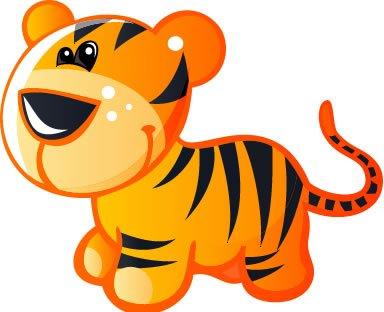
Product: Wallmonkeys WM22946 Cute Baby Yellow and Brown Cartoon Tiger Peel and Stick Wall Decals (30 in W x 24 in H), Medium-Large
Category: Baby Products | Nursery | Décor | Wall Décor | Stickers
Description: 100% MADE IN THE USA- We love our decals and think you will love them, too.
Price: $21.38 $21.38
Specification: ProductDimensions:0.1x30x24inches|ItemWeight:1.6ounces|ShippingWeight:1pounds|Manufacturer:Wallmonkeys|ASIN:B016E6ZJQ8|DomesticShipping:Currently,itemcanbeshippedonlywithintheU.S.andtoAPO/FPOaddresses.ForAPO/FPOshipments,pleasecheckwiththemanufacturerregardingwarrantyandsupportissues.|InternationalShipping:Thisitemisnoteligibleforinternationalshipping.LearnMore|Itemmodelnumber:GEN-16437-30